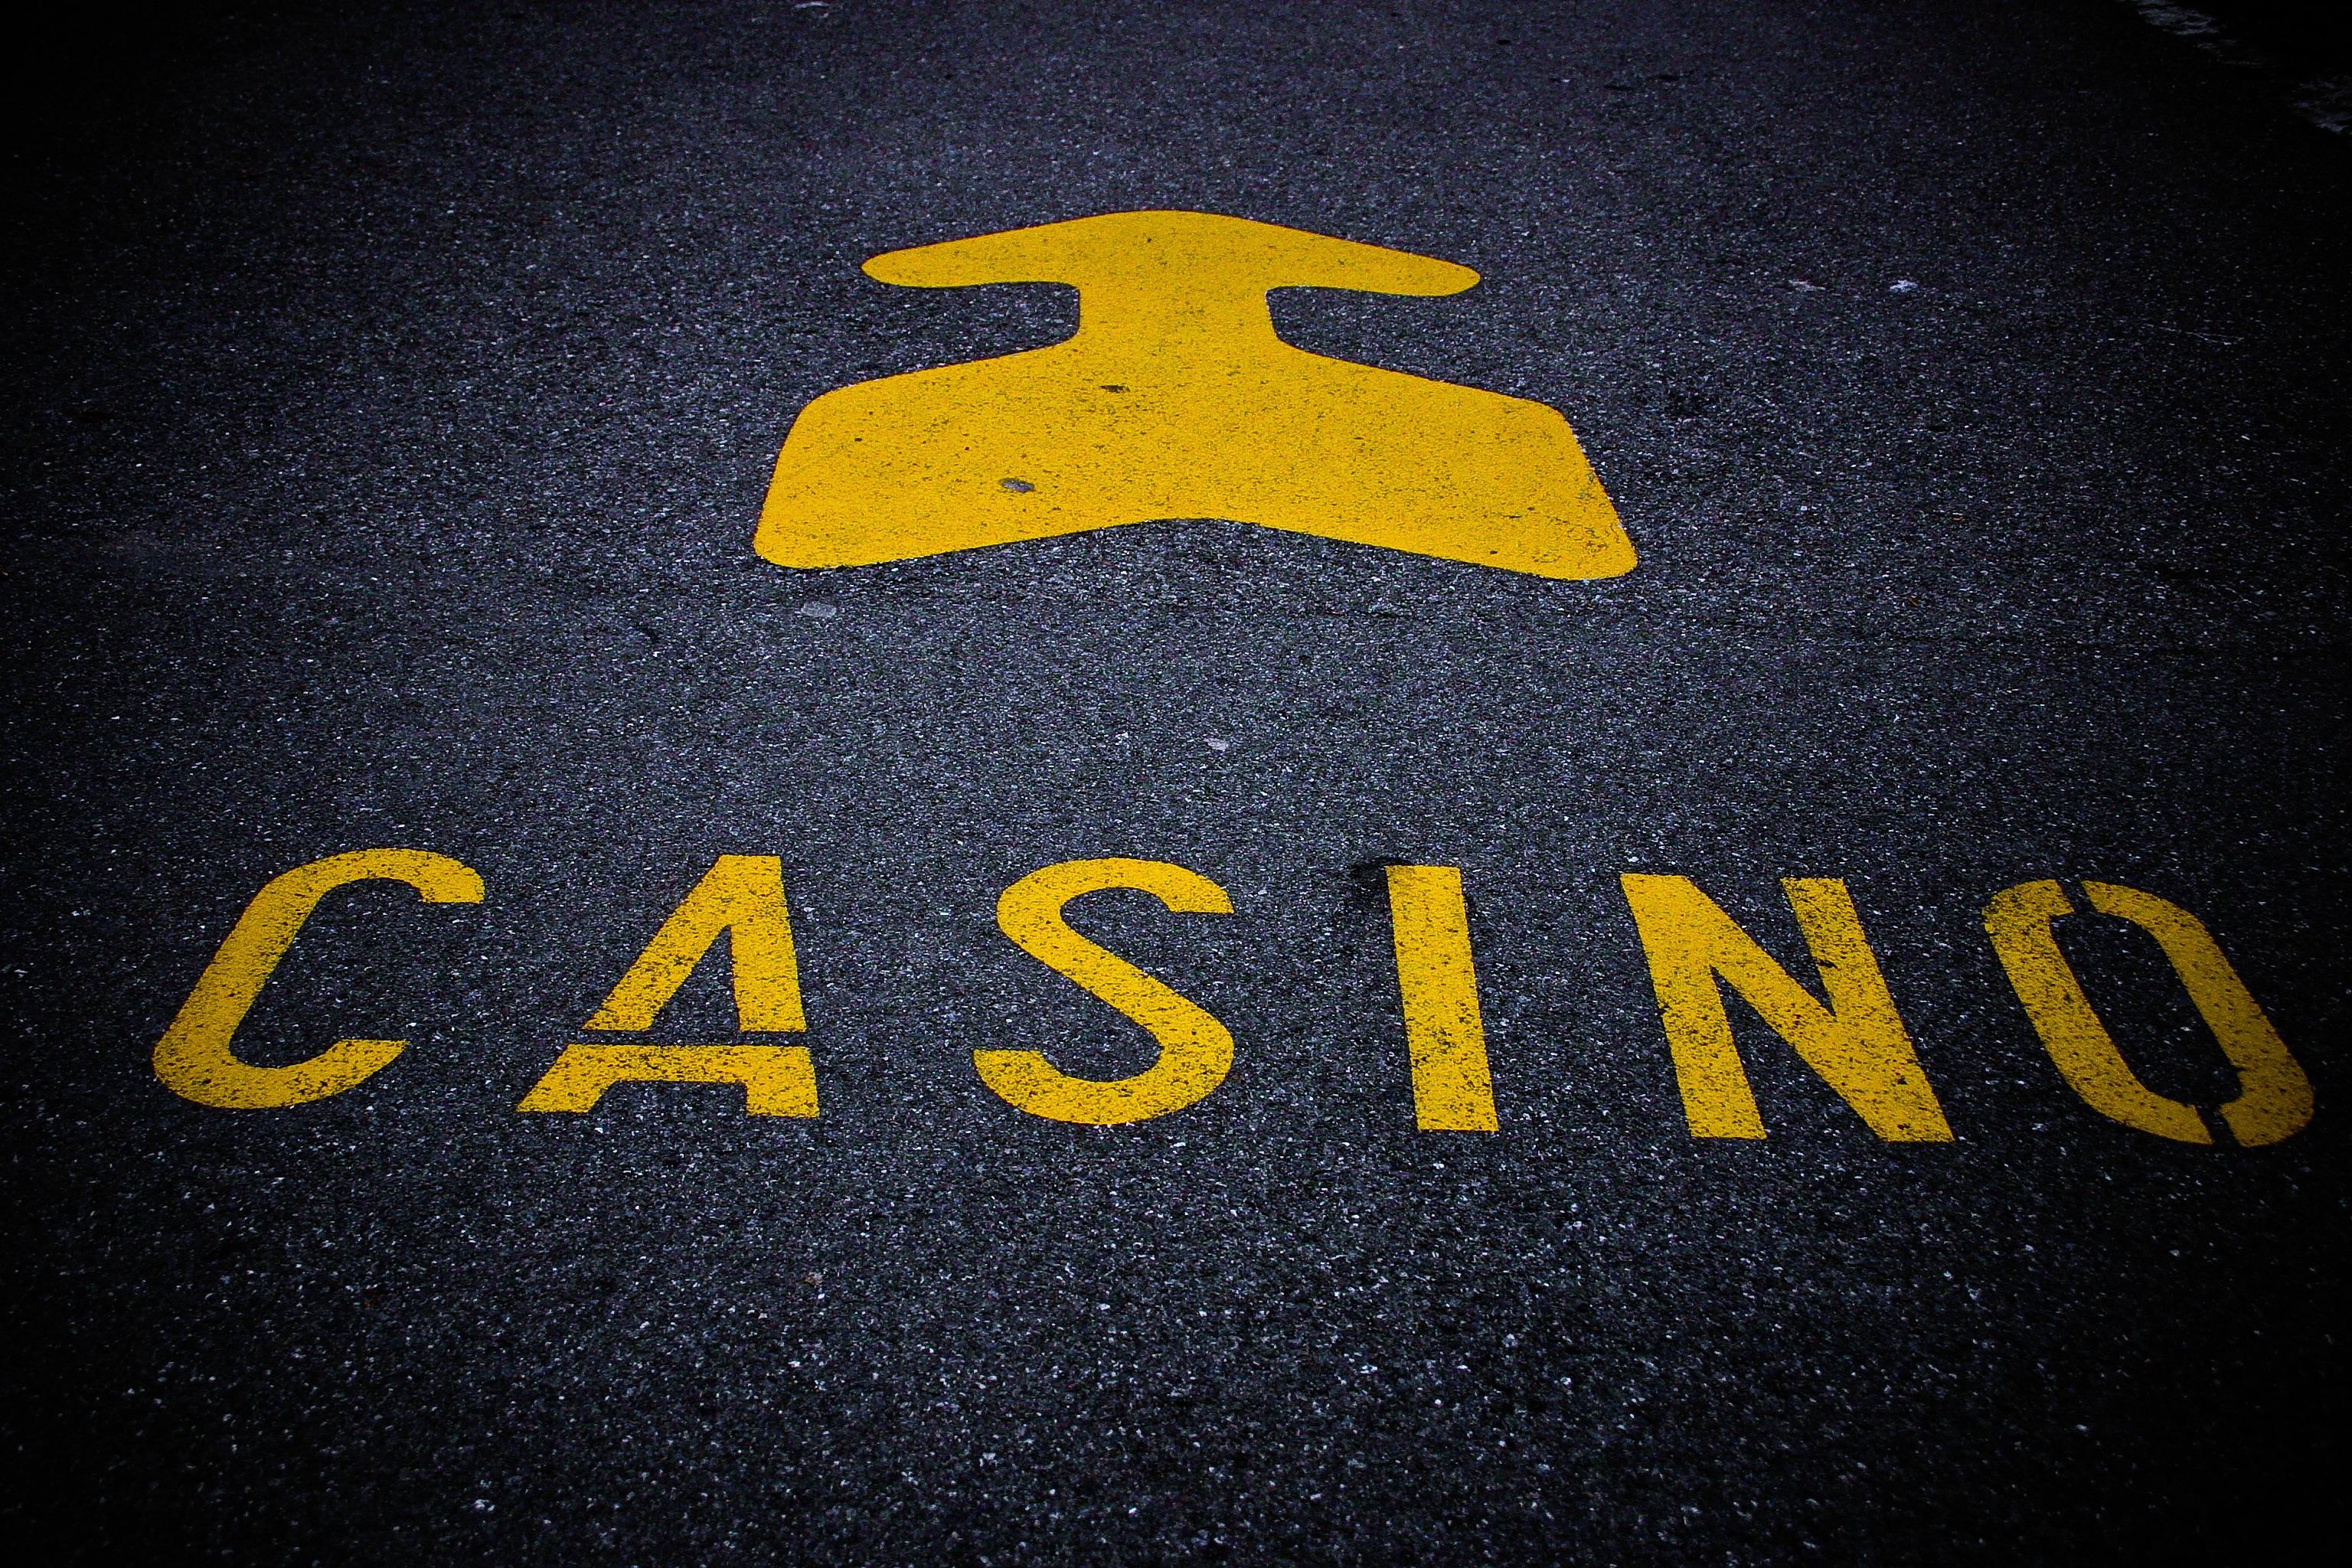
road, traffic, play, number, sign, yellow, signage, note, brand, font, arrow, illustration, logo, roadway, text, shield, mark, poster, casino, gambling, shape, luck, addiction, tar